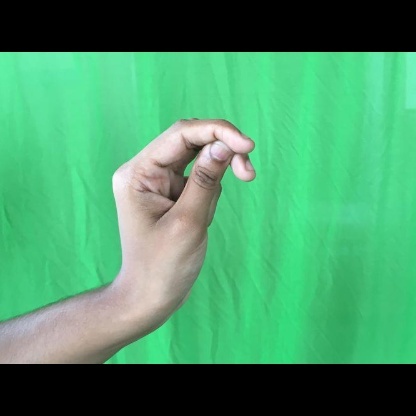
Mudra: Katakamukha